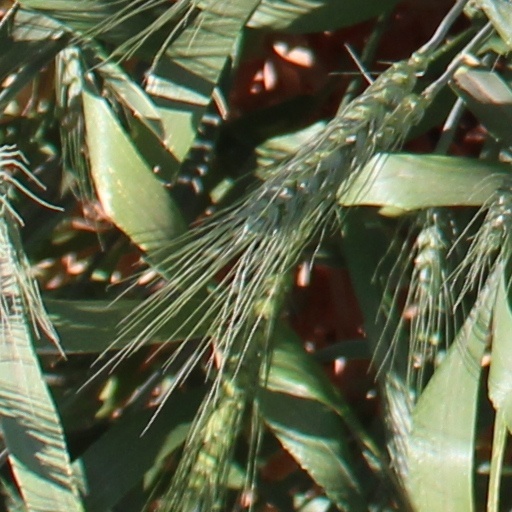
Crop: wheat